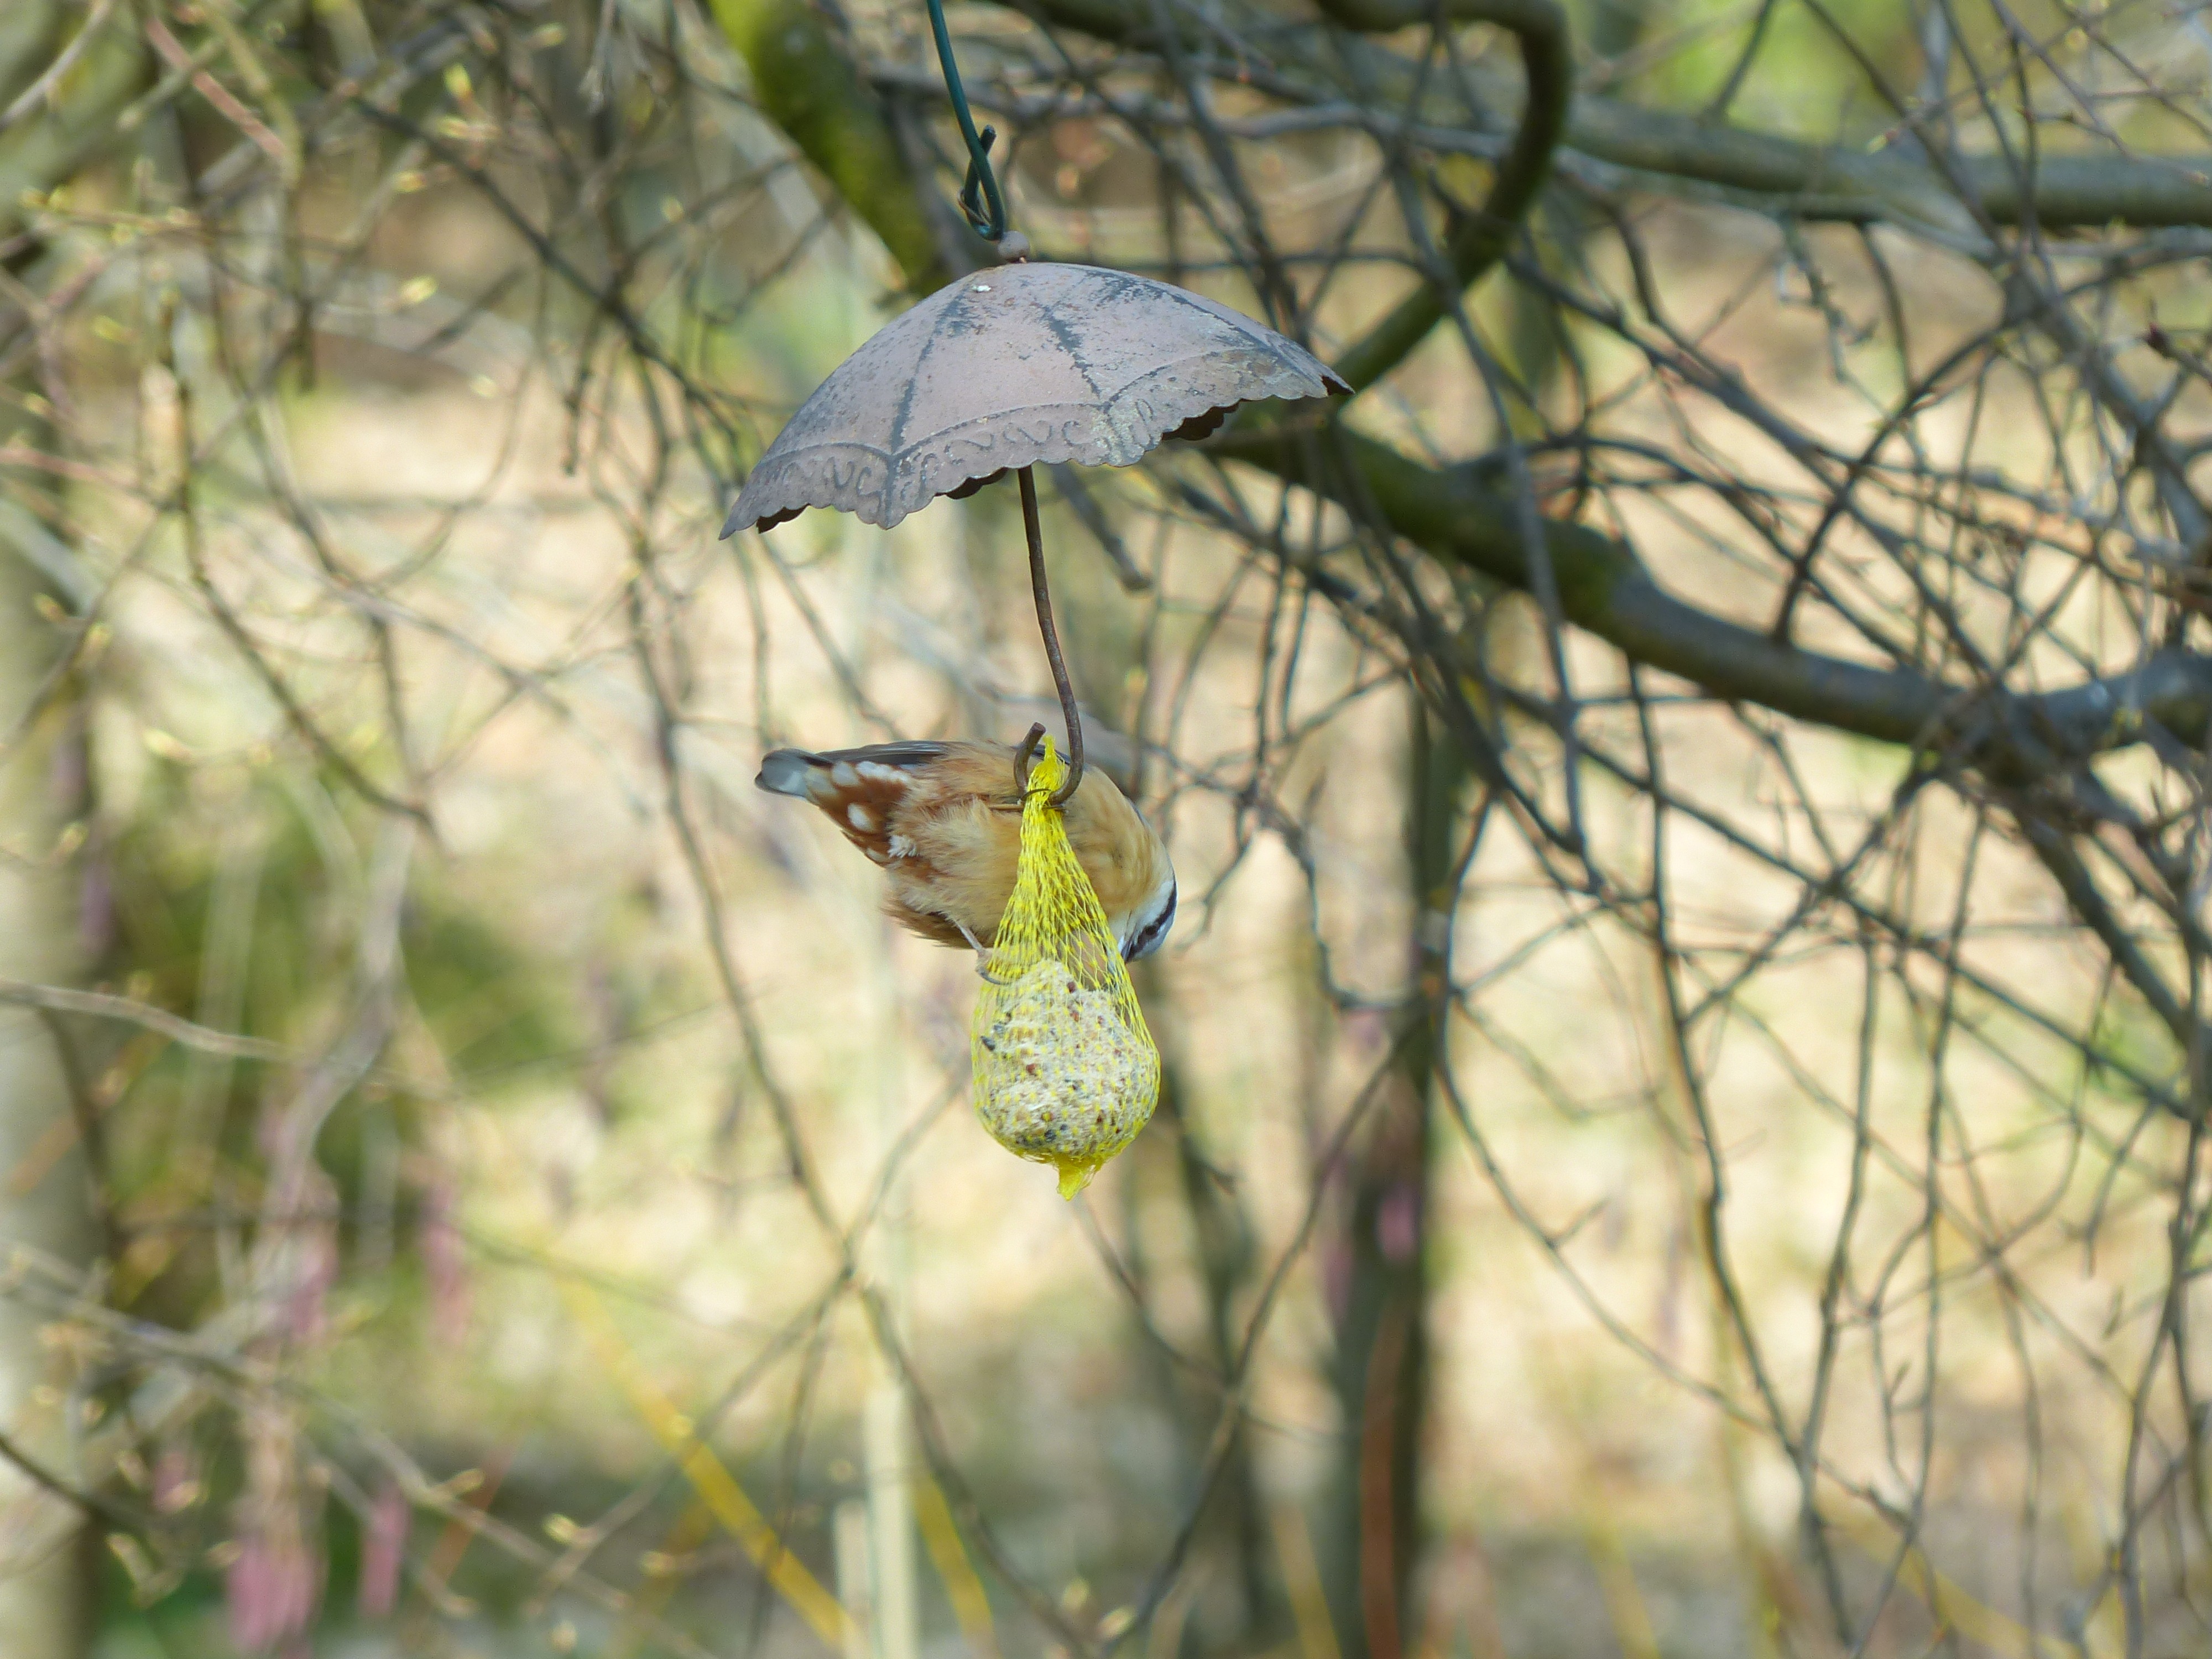
nature, branch, winter, bird, leaf, flower, wildlife, feed, food, green, insect, garden, eat, flora, fauna, bird seed, peck, sit, songbird, trees, aesthetic, branches, look, wait, hang, bill, species, network, pointed, passeri, kleiber, sitta europaea, depend, claws out, red brown, sparrow bird, blue grey, fat balls, sitta, ockerfarbig, colored rostrot, sittadae, bandit bird